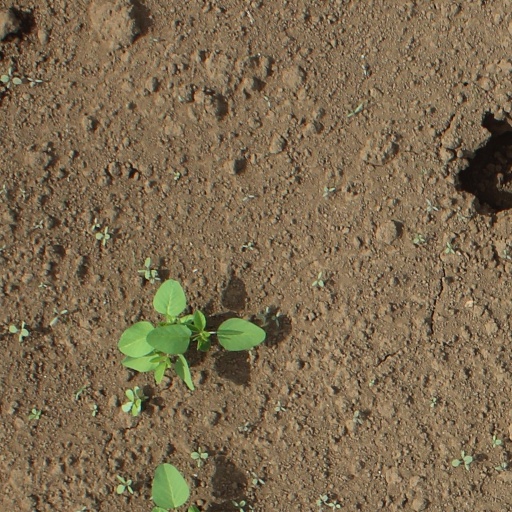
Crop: soybean